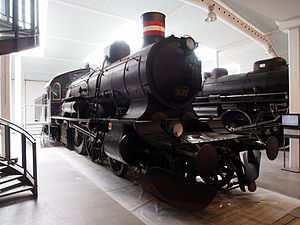
Litra P
P 931 i udstillingen på Danmarks Jernbanemuseum i 2013.
Sort dampeksprestogslokomotiv som holder i en stor lys remise. Lokomotivet er poleret op, og er iført rødt og hvidt skorstensbånd.
Litra P er betegnelsen for to serier af damplokomotiver leveret til DSB i henholdsvis 1907-1909 og i 1910. Lokomotiverne blev erhvervet som eksprestogslokomotiver, og blev tegnet af DSB's maskinafdeling i København og bygget hos henholdsvis Hanomag og Swartzkopff i Tyskland. Senere blev syv af lokomotiverne ombygget til universallokomotivet Litra PR.